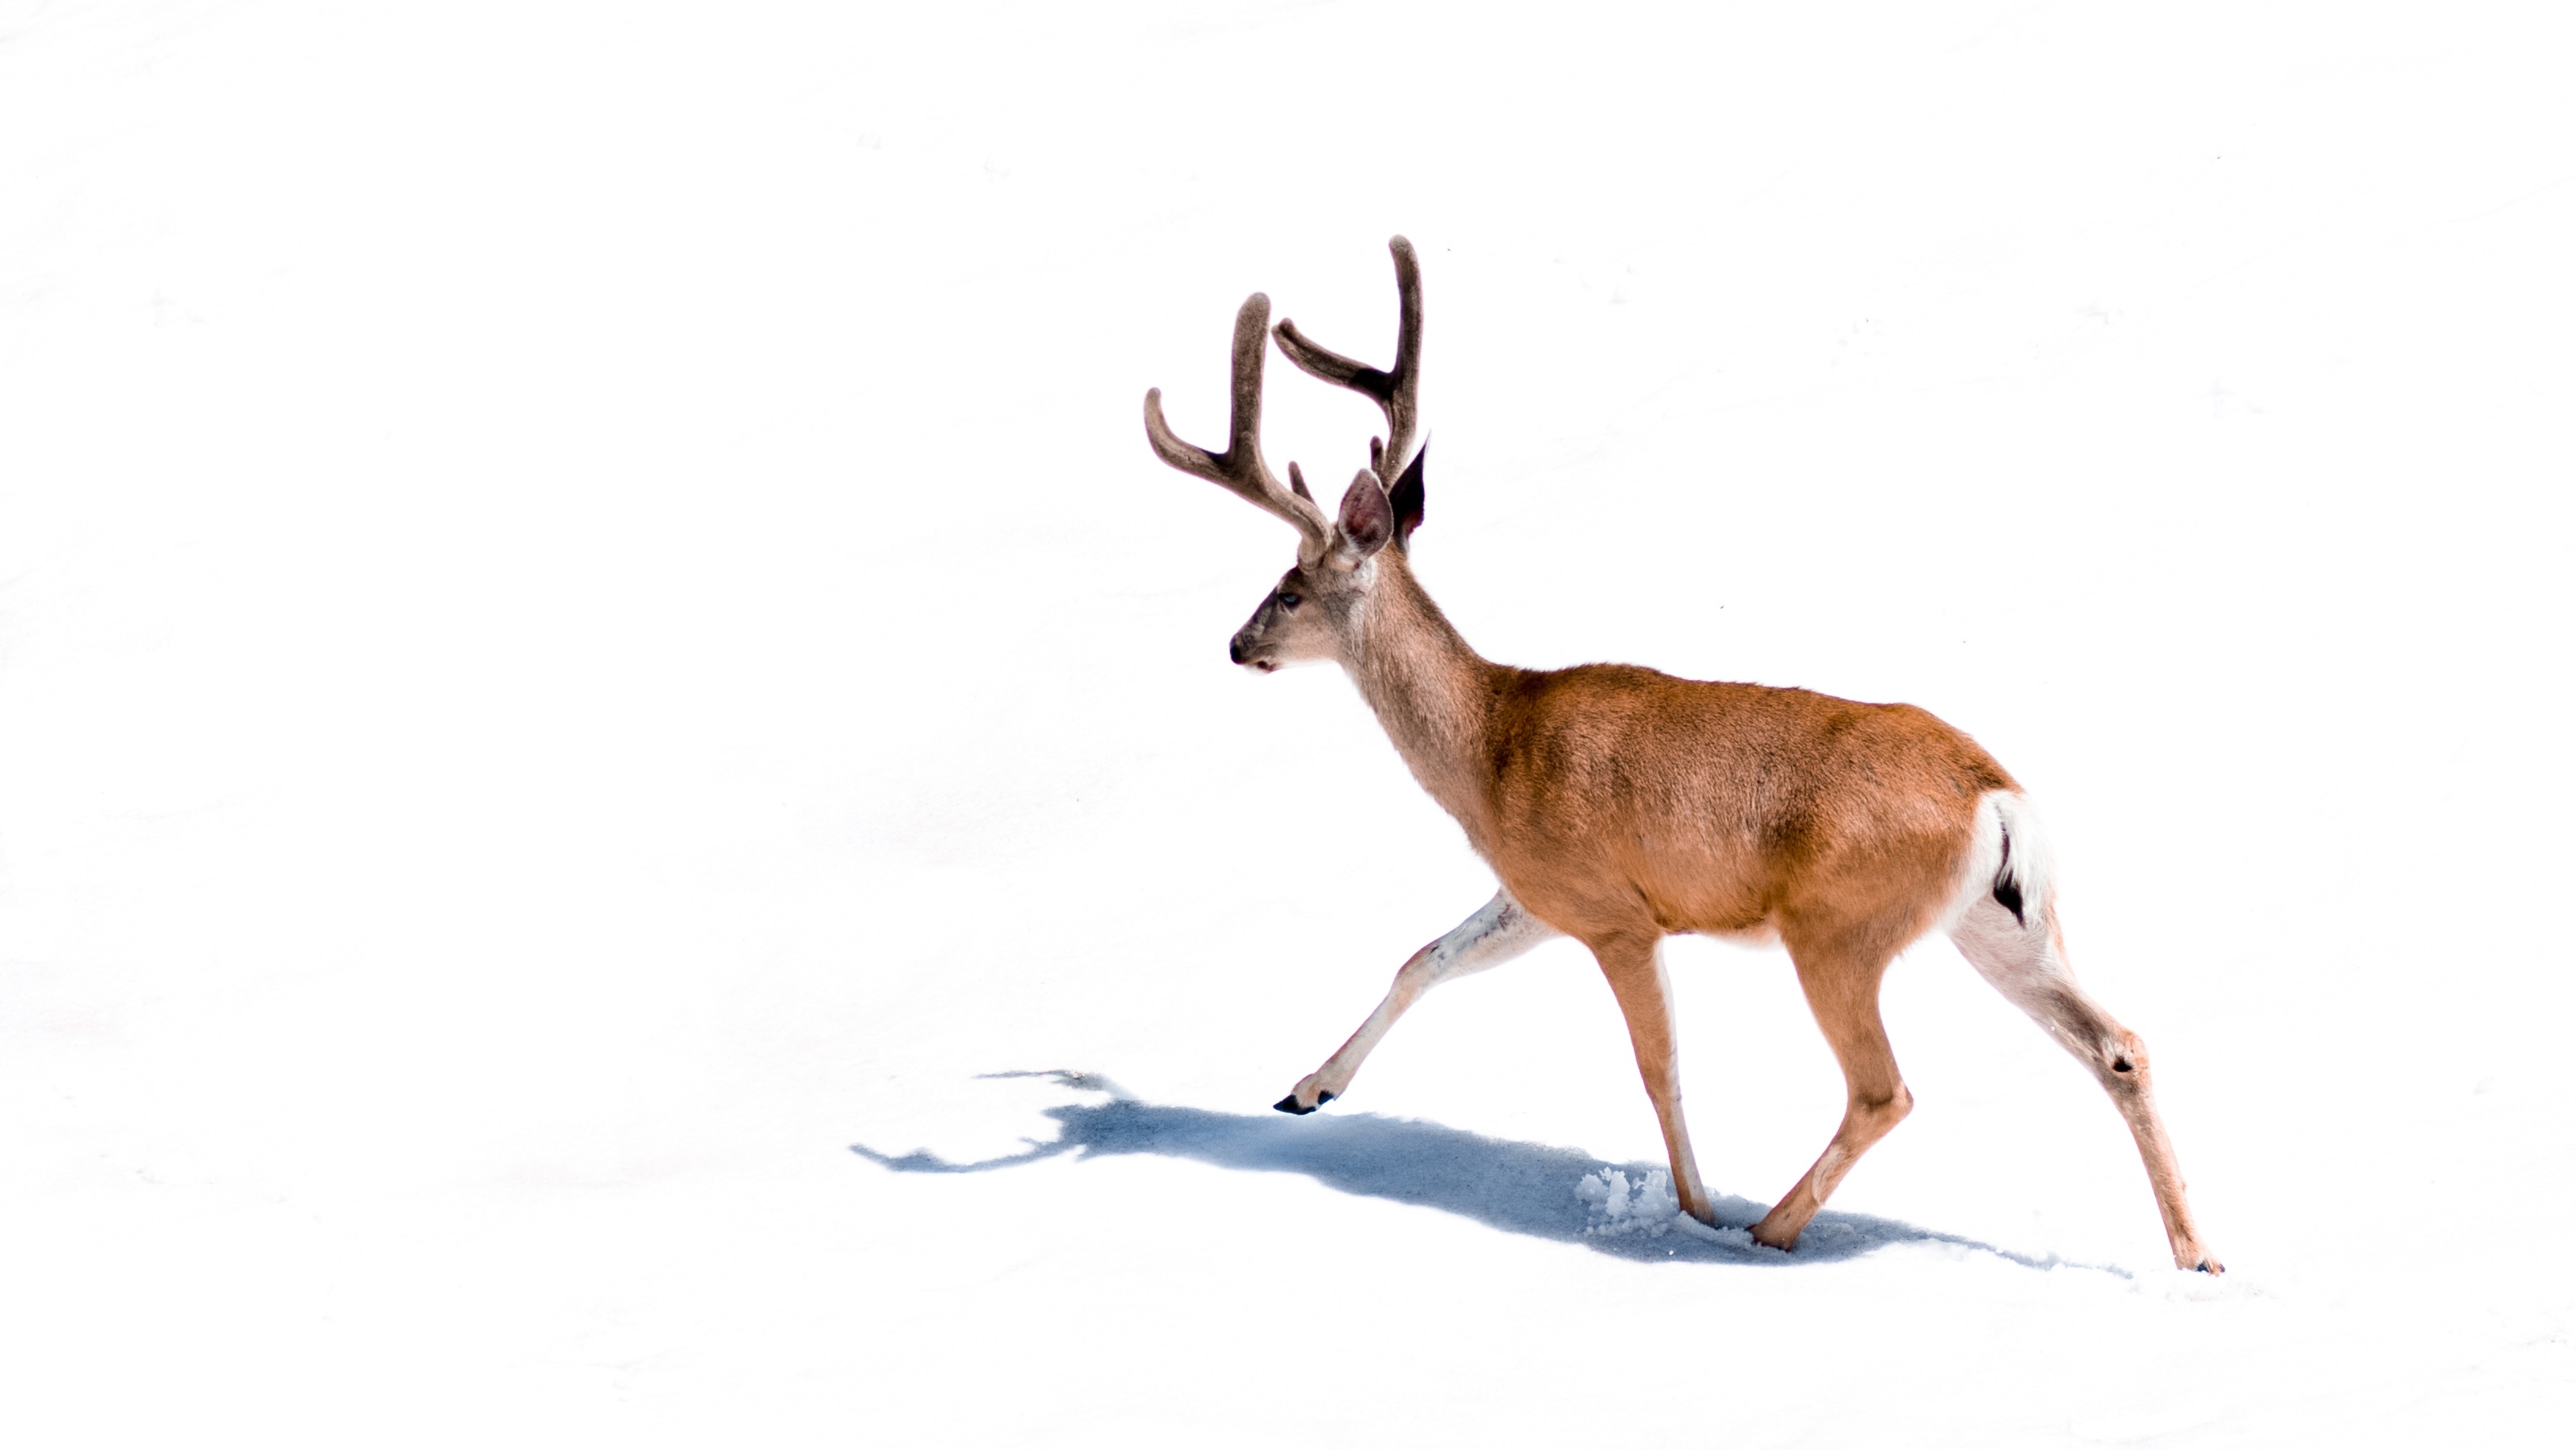
wildlife, deer, horn, mammal, fauna, antelope, antler, tail, reindeer, white tailed deer, terrestrial animal